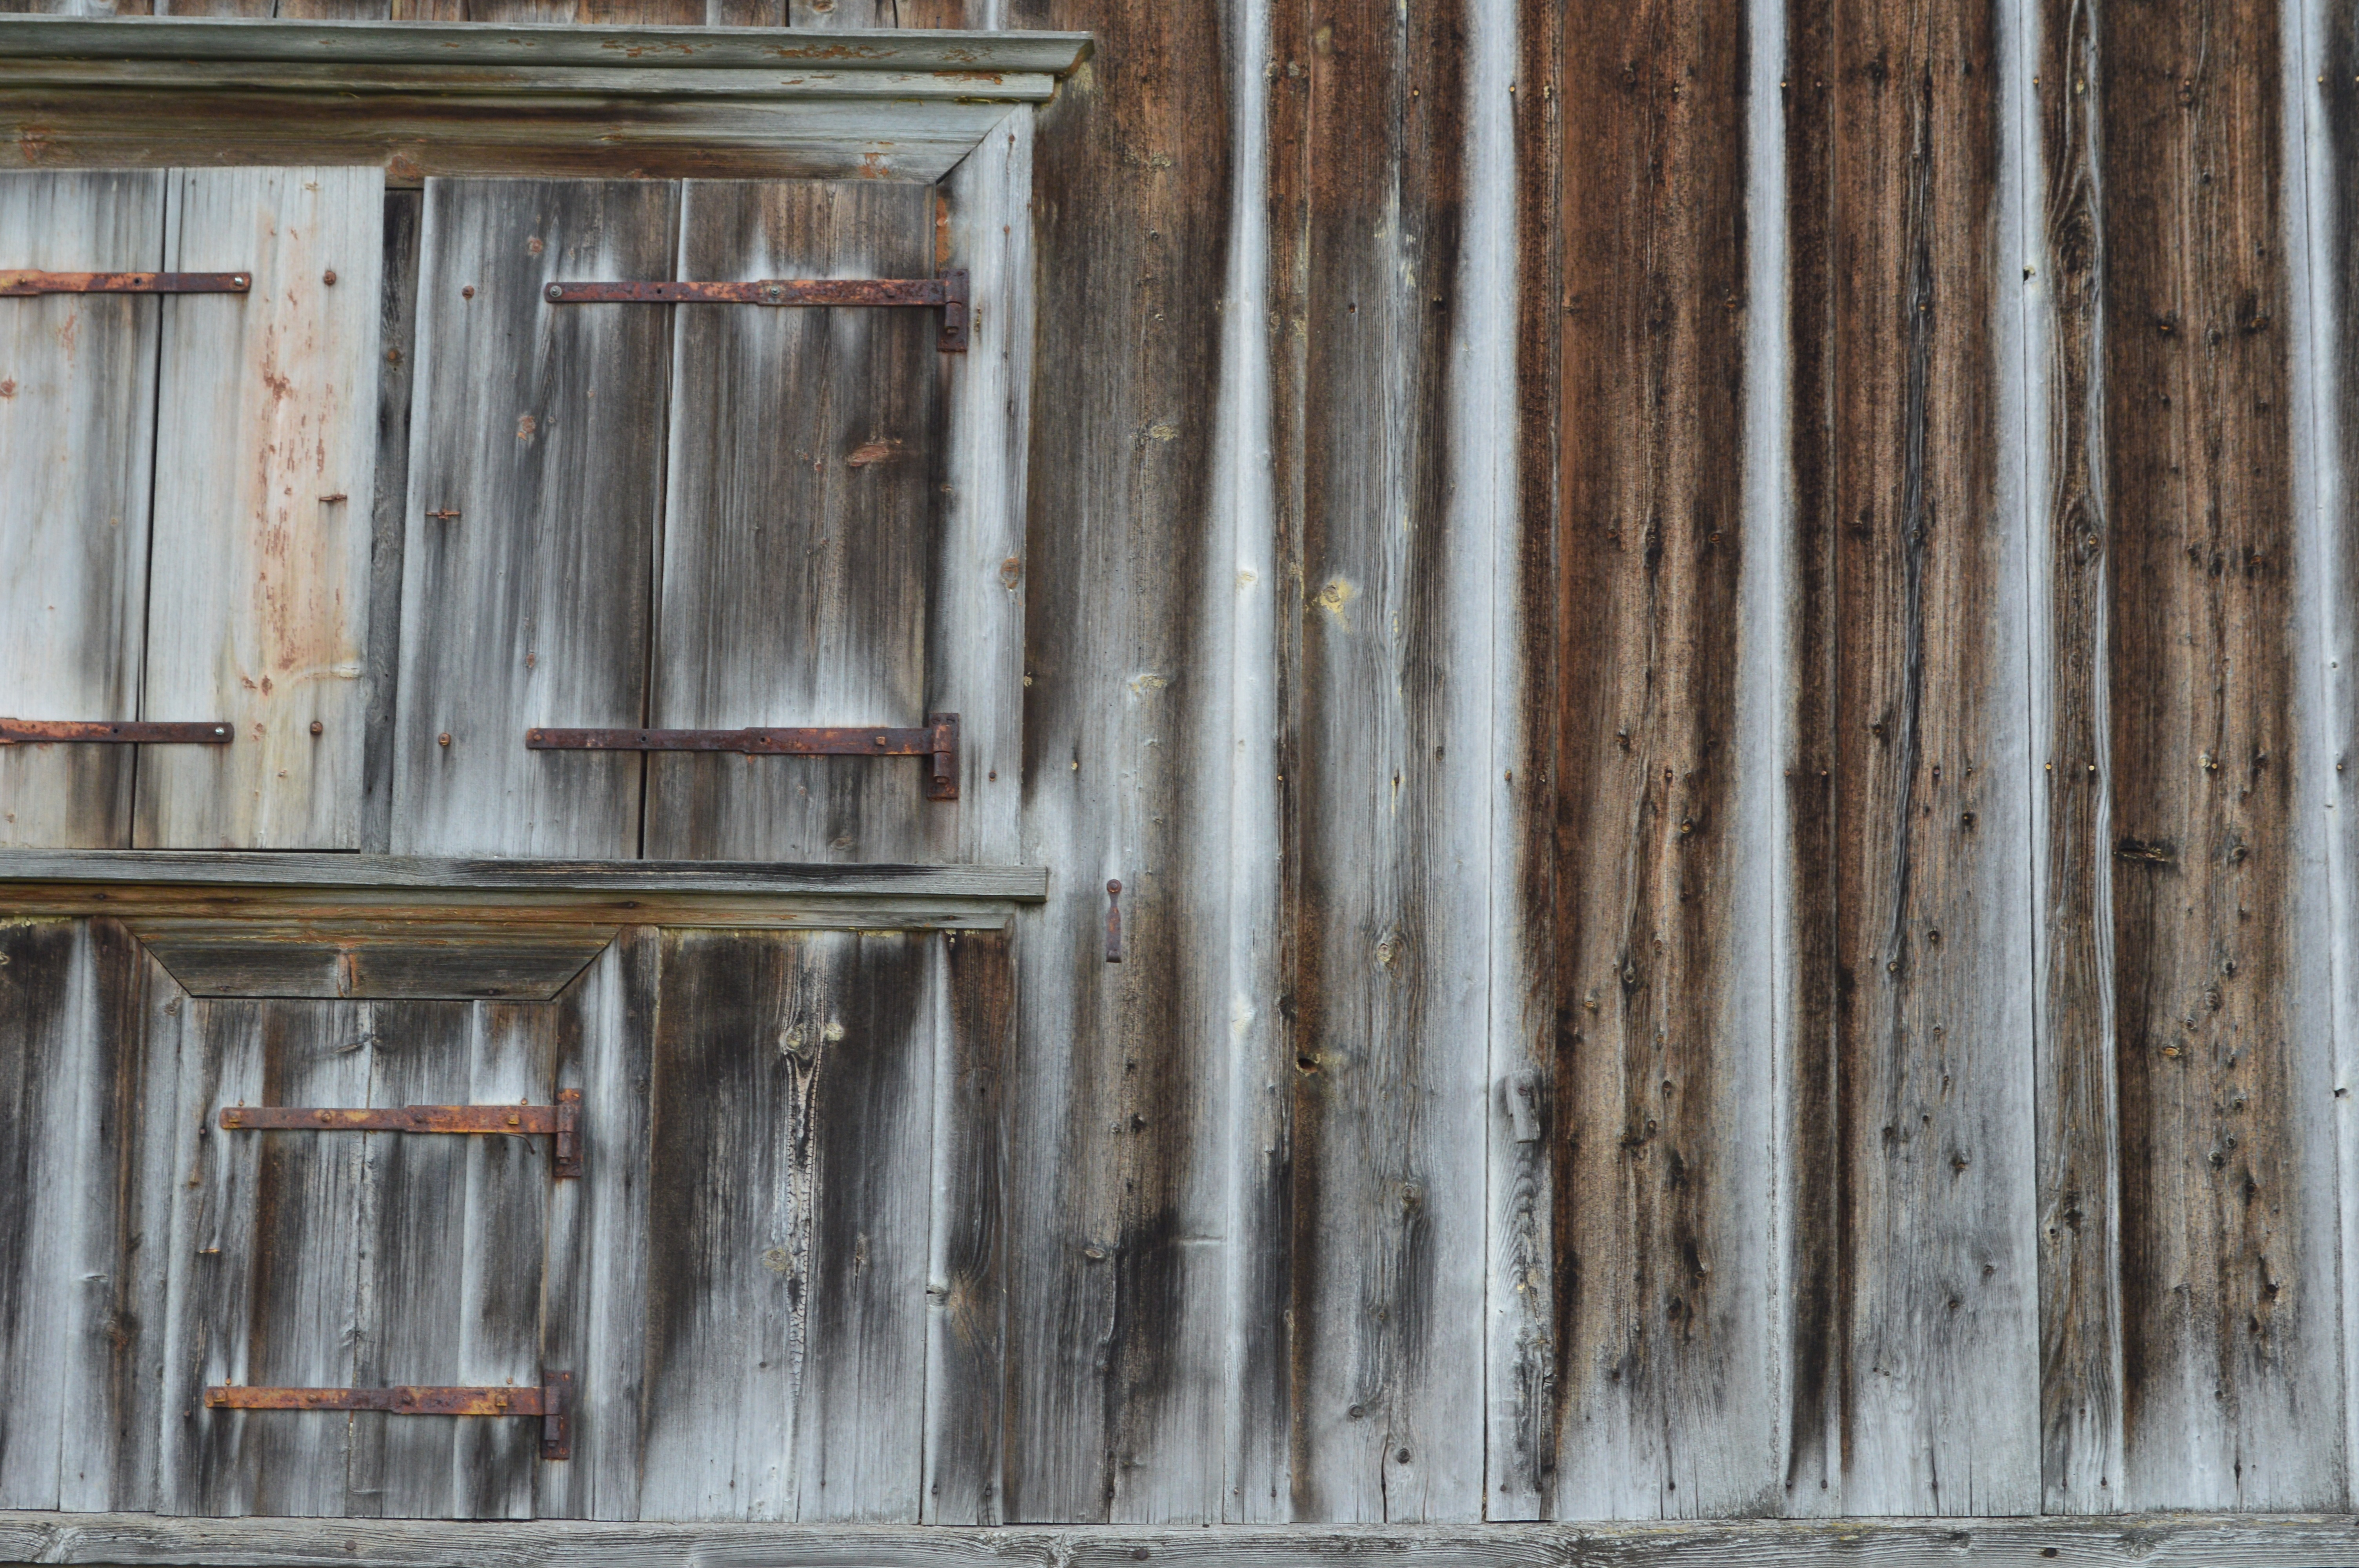
structure, board, wood, grain, house, window, old, wall, pattern, facade, furniture, weathered, interior design, wooden structure, background, boards, panels, old wood, weathering, old fashioned, alpine hut, flooring, almhof, bohlen